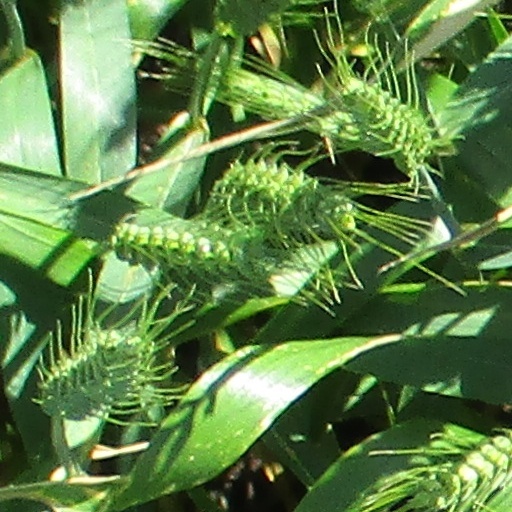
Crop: wheat